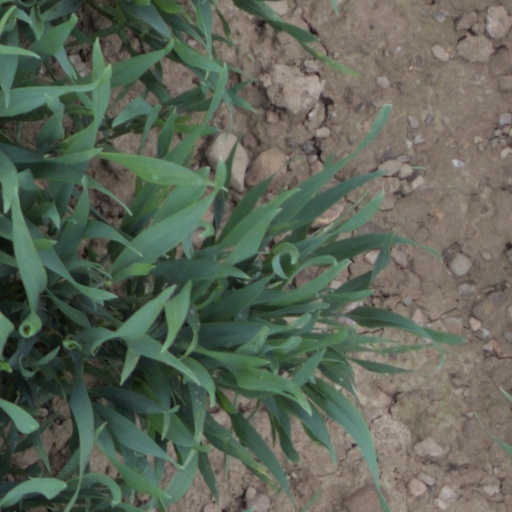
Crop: wheat